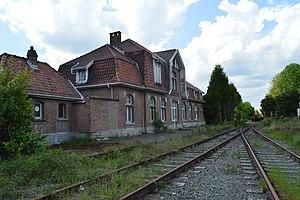
Gare d'Ollignies vue depuis ce qui reste des quais.
La Ligne 87 est une ligne de chemin de fer en Belgique, en grande partie fermée. Elle reliait Bassilly à Tournai via Renaix.
Ollignies est une section de la commune belge de Lessines située en Région wallonne dans la province de Hainaut.